Ben Simmons

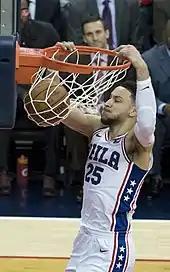
Simmons dunking in 2018

Some pundits doubted his strength, fitness, and scoring prowess after a full season on the sidelines, with only an outside chance for Rookie of the Year. In his NBA debut on 18 October 2017, Simmons had 18 points and 10 rebounds in a 120–115 season-opening loss to the Washington Wizards. In his third game, on 21 October, Simmons recorded 18 points, 10 rebounds, and eight assists in a 128–94 loss to the Toronto Raptors, joining Oscar Robertson as the only players ever to post 10-plus points, 10-plus rebounds, and 5-plus assists in their first three NBA games. In his fourth game, on 23 October, Simmons recorded his first career triple-double with 21 points, 12 rebounds, and 10 assists in a 97–86 win over the Detroit Pistons, becoming the third rookie after Robertson (1960) and Art Williams (1967) to record a triple-double in his first four games. He went on to become the only player in NBA history to begin a season with at least 170 points, 100 rebounds, and 80 assists in his team's first 10 games.